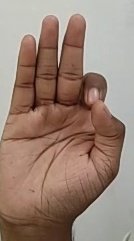
ASL sign: F